Bathsheba W. Smith

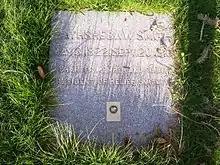
Smith's grave marker

In Nauvoo, Illinois on July 25, 1841, Bathsheba Bigler married George A. Smith who was the youngest member of the Quorum of the Twelve Apostles of the Church of Christ at that time. Bathsheba gave birth to their first child, George Albert Jr., on July 7, 1842. Several months after the birth, George A. left to the Eastern States to serve a mission. Upon his return to Nauvoo in 1843, George and Bathsheba received the ordinances of endowments and sealing. In 1844, Smith's husband left once again on a mission. He returned in August in time for the birth of the couple's daughter, Bathsheba, on August 14, 1844.